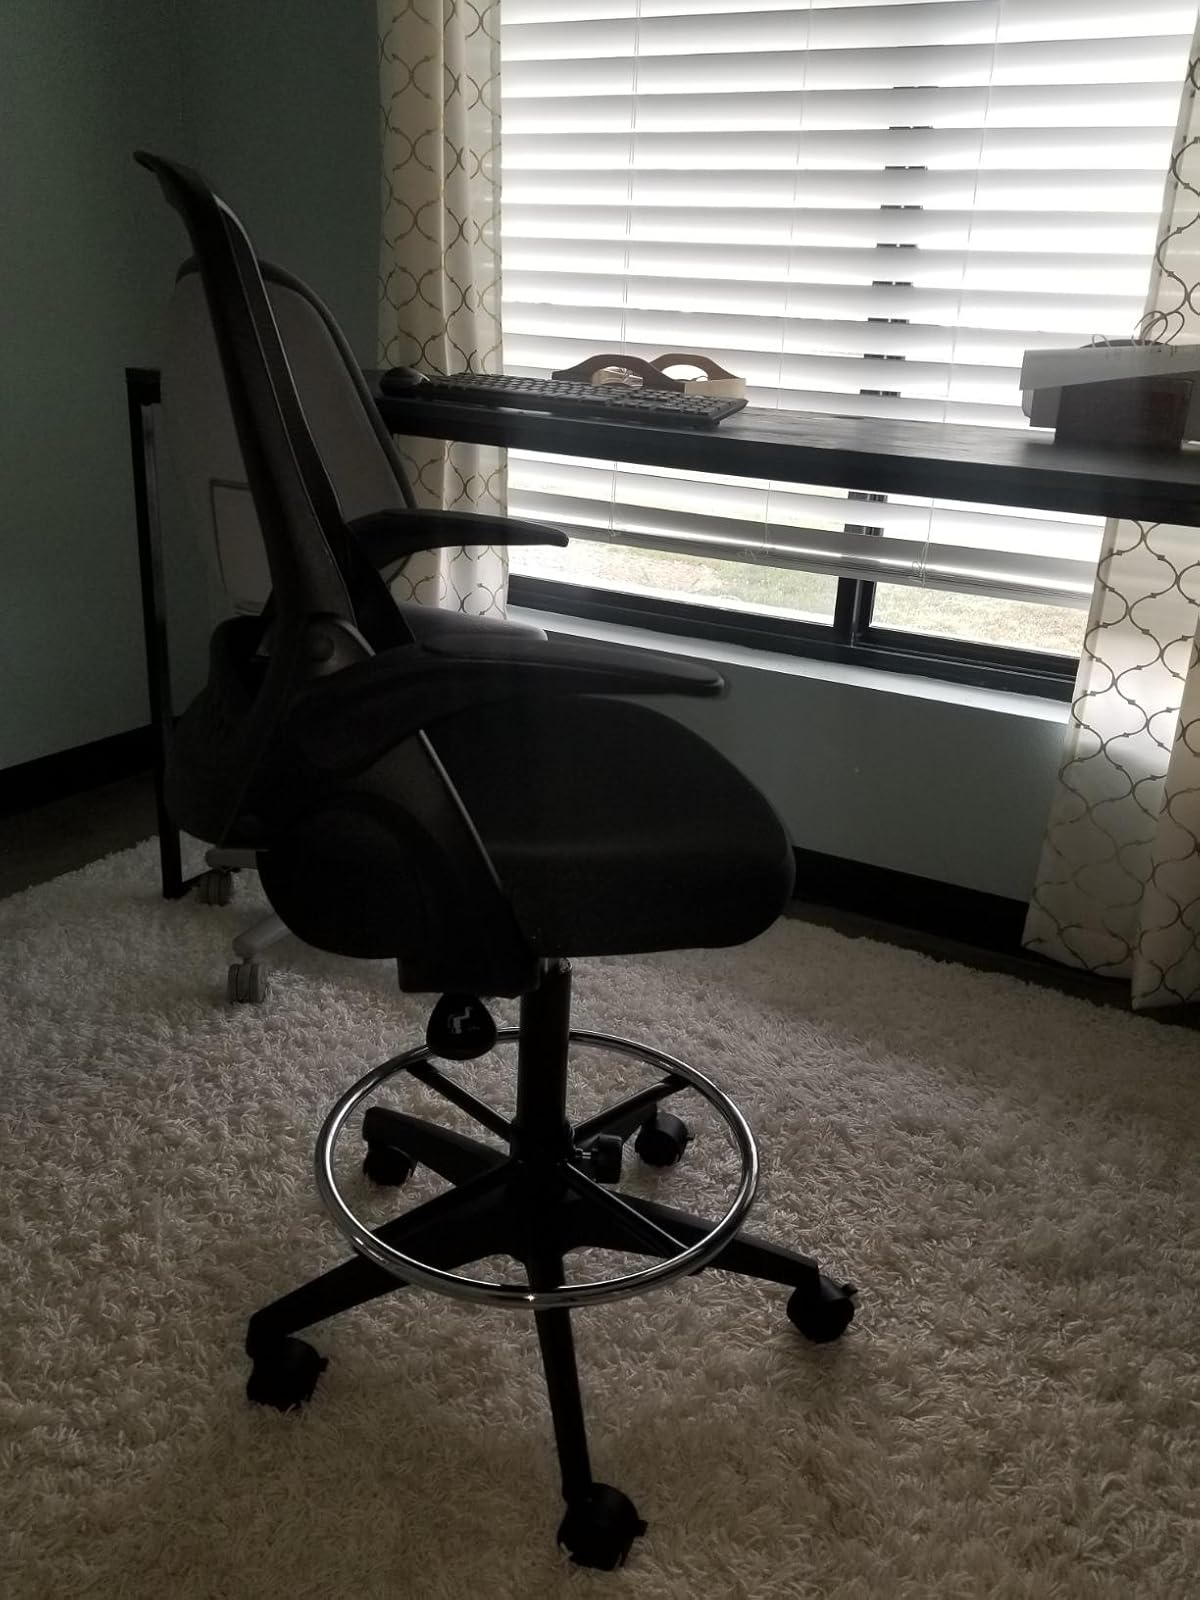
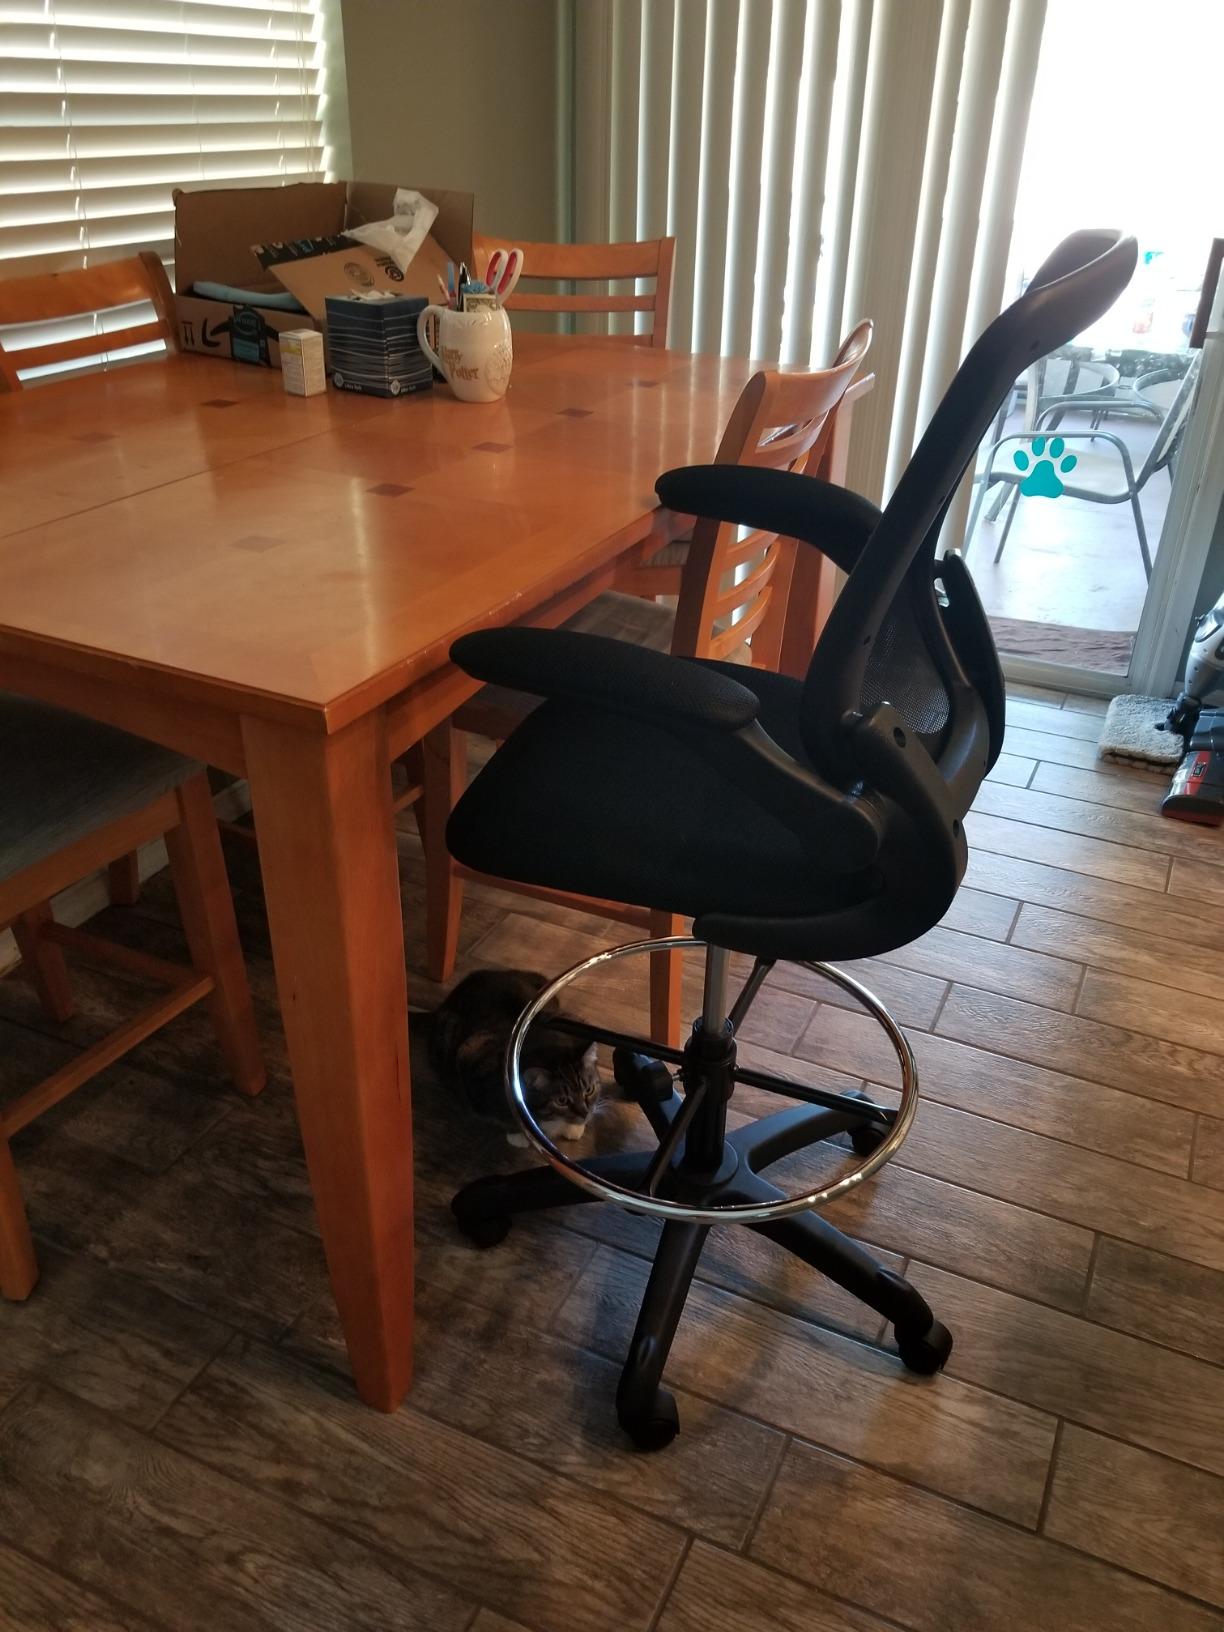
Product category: items_chair
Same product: no